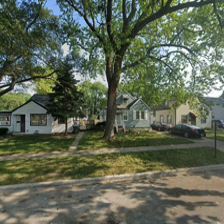
Label: streetView